Simo Rantalainen

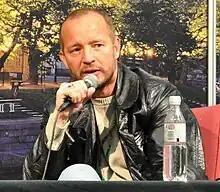
Simo Rantalainen at the Turku Book Fair 2009.

Simo Rantalainen (born August 6, 1961) is a Finnish former journalist and television presenter. He is best known for presenting the popular 1990s talkshow "Hyvät, pahat ja rumat" on MTV3.